Federico Villagra

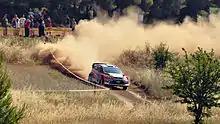
Villagra at the 2011 Acropolis Rally

At season 2010 Villagra changed his livery and continued in scoring points, he scored at least point 7 times out of his 8 rallies this year. Villagra got 36 points and 9th place overall. He also tried IRC with Ford Fiesta S2000 at 2010 Rally Argentina. Finishing 6th.